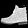
Label: Ankle boot